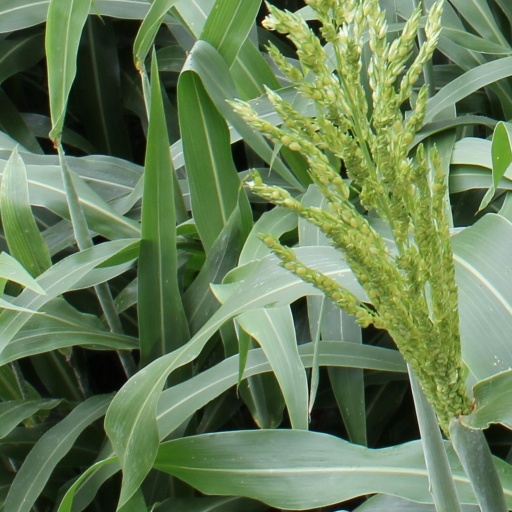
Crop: sorghum